Oliver D. Crisp

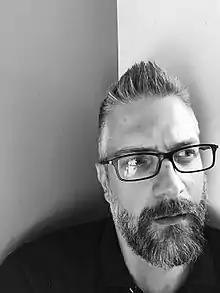

Oliver D. Crisp (born 1972) is a British theologian who currently works as Professor of Analytic Theology at the University of St Andrews, and was formerly a professor of systematic theology at Fuller Theological Seminary in Pasadena, California.